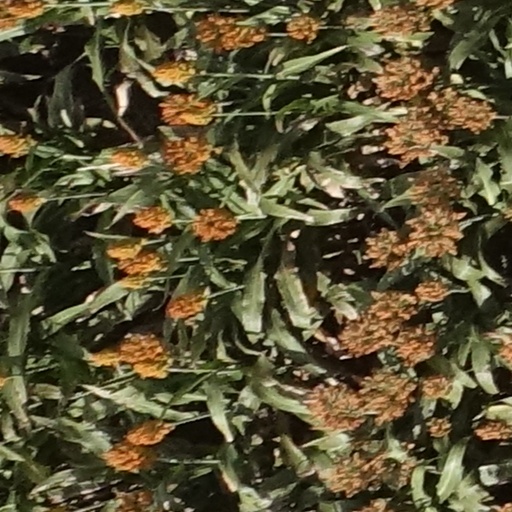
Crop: sorghum